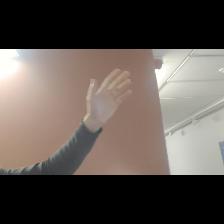
Label: Human